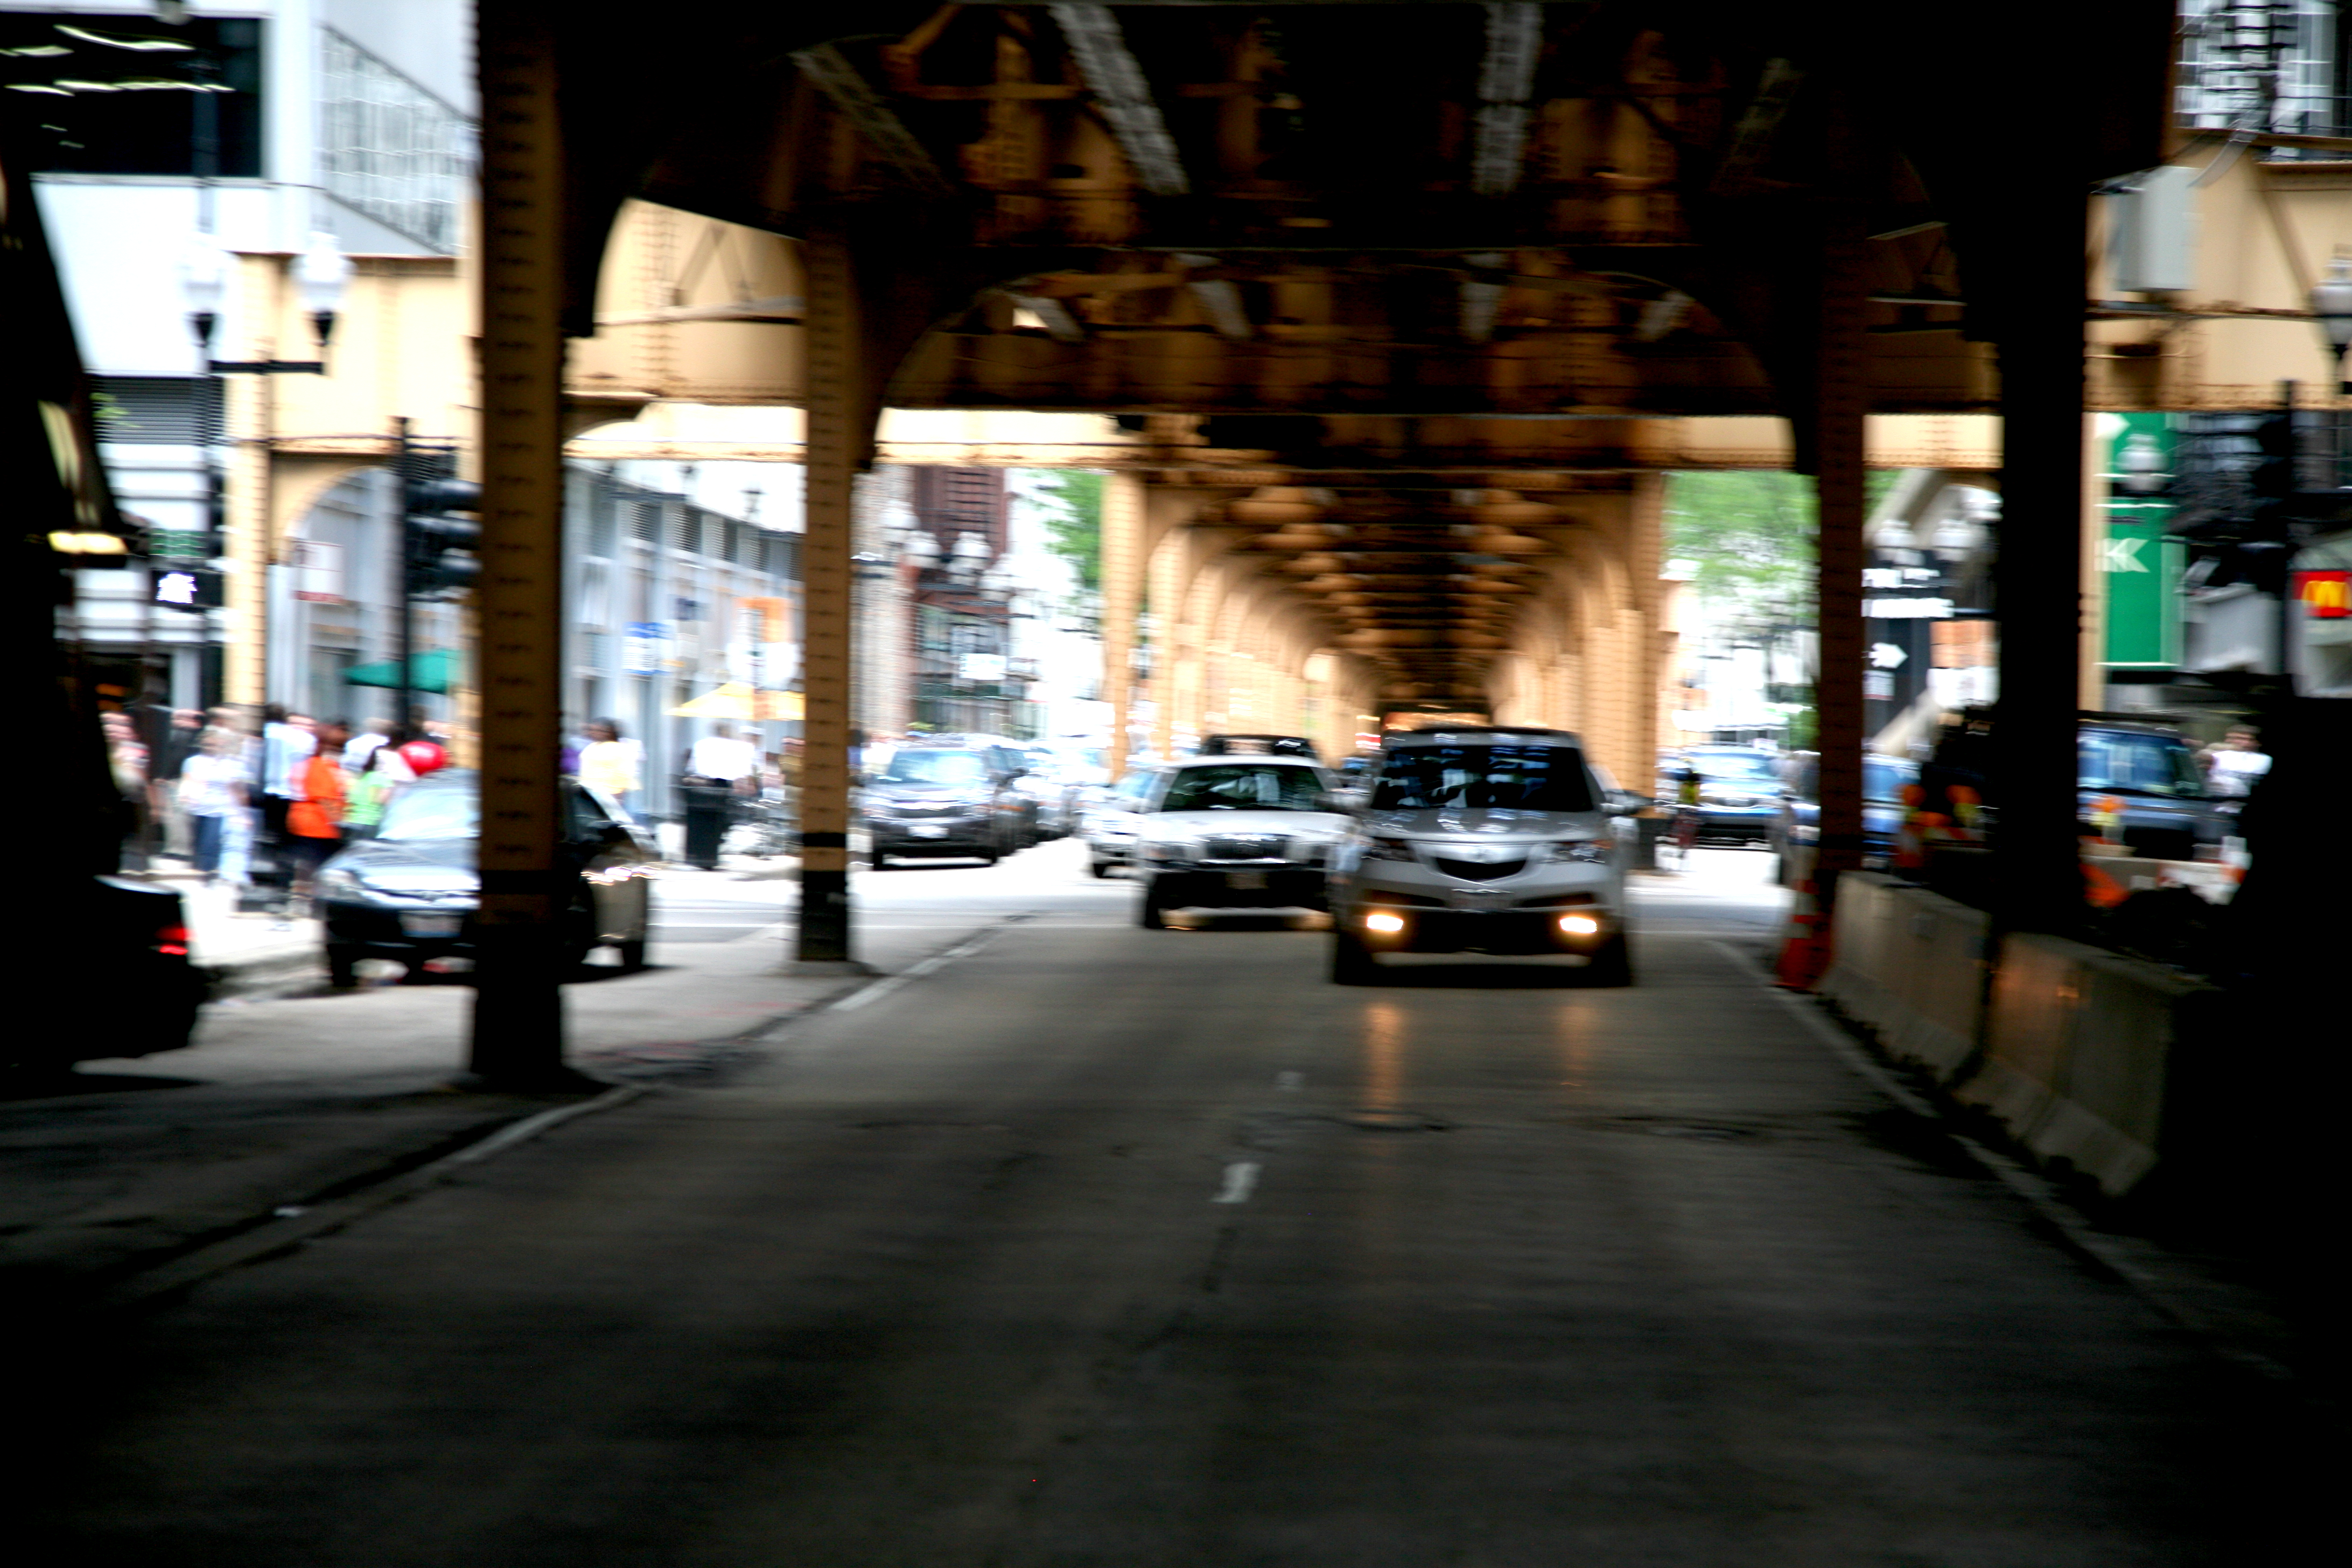
pedestrian, architecture, road, street, night, town, building, alley, city, cityscape, downtown, evening, chicago, lane, lighting, infrastructure, 5d, loop, metropolis, urban area, human settlement